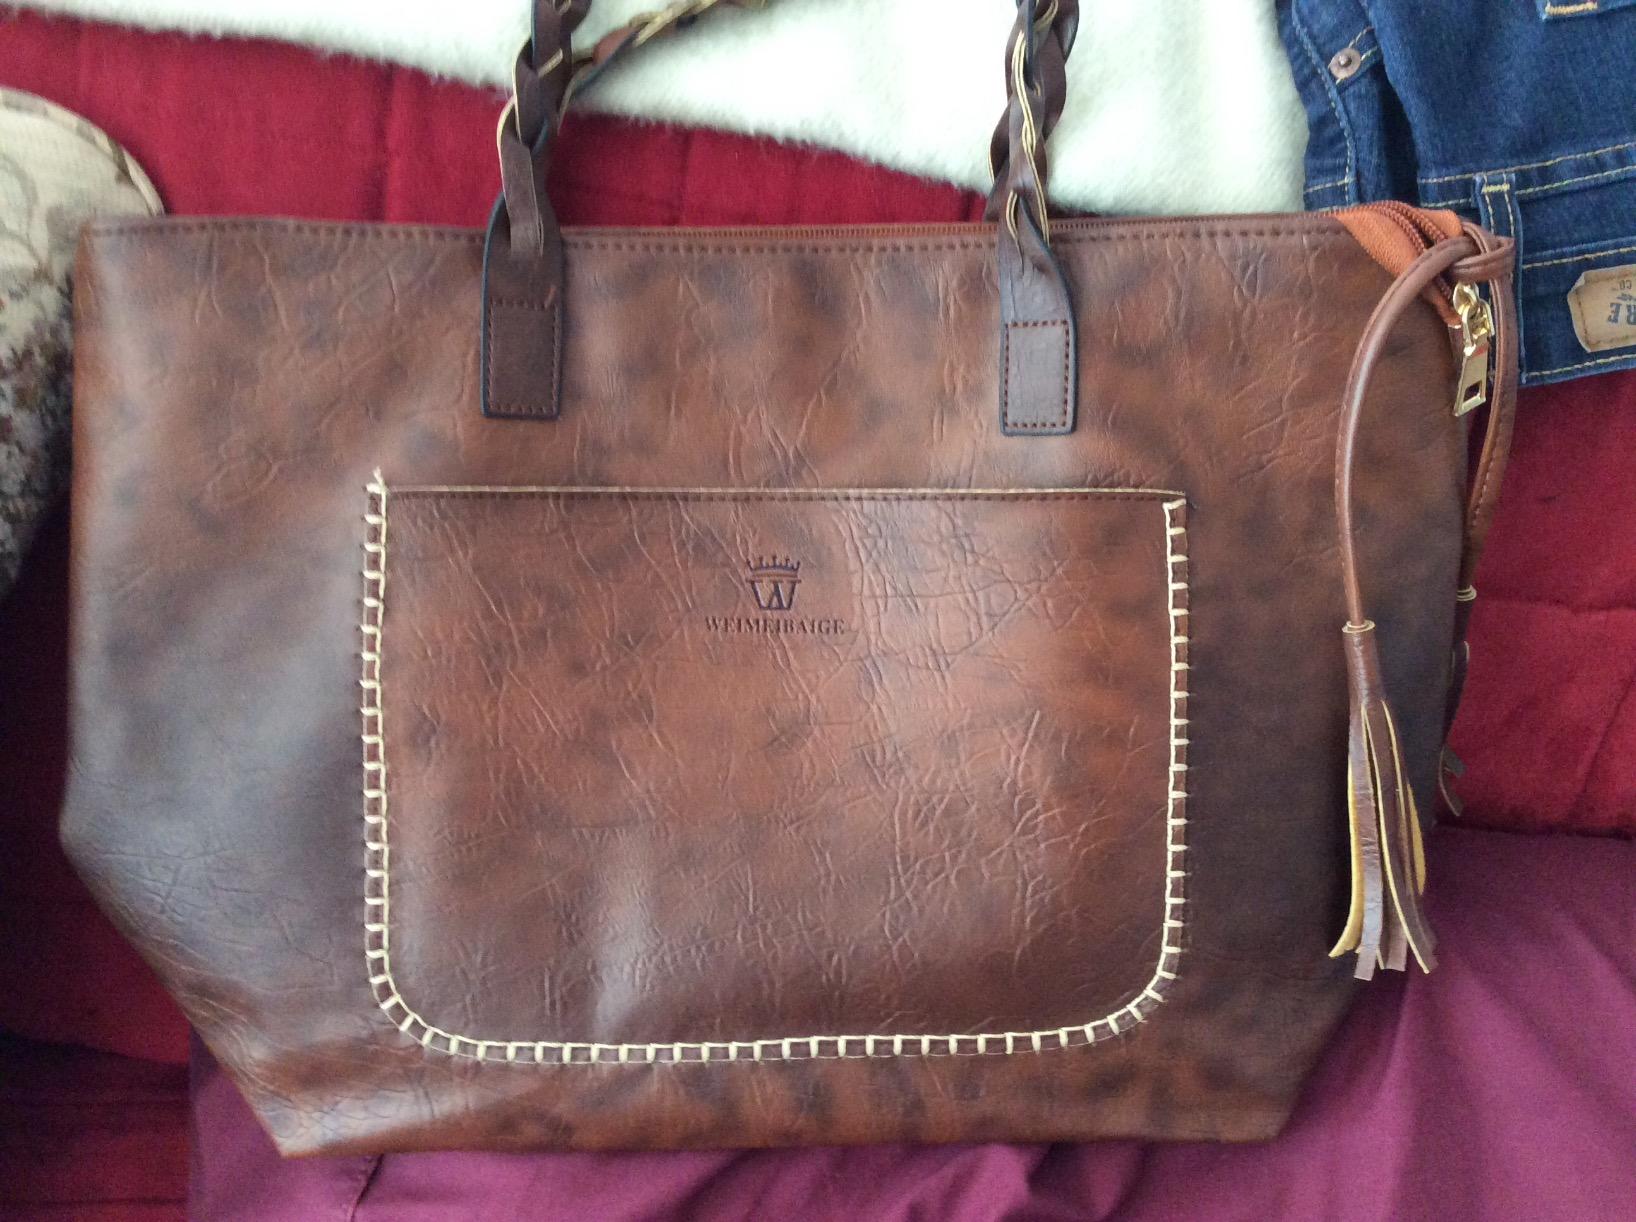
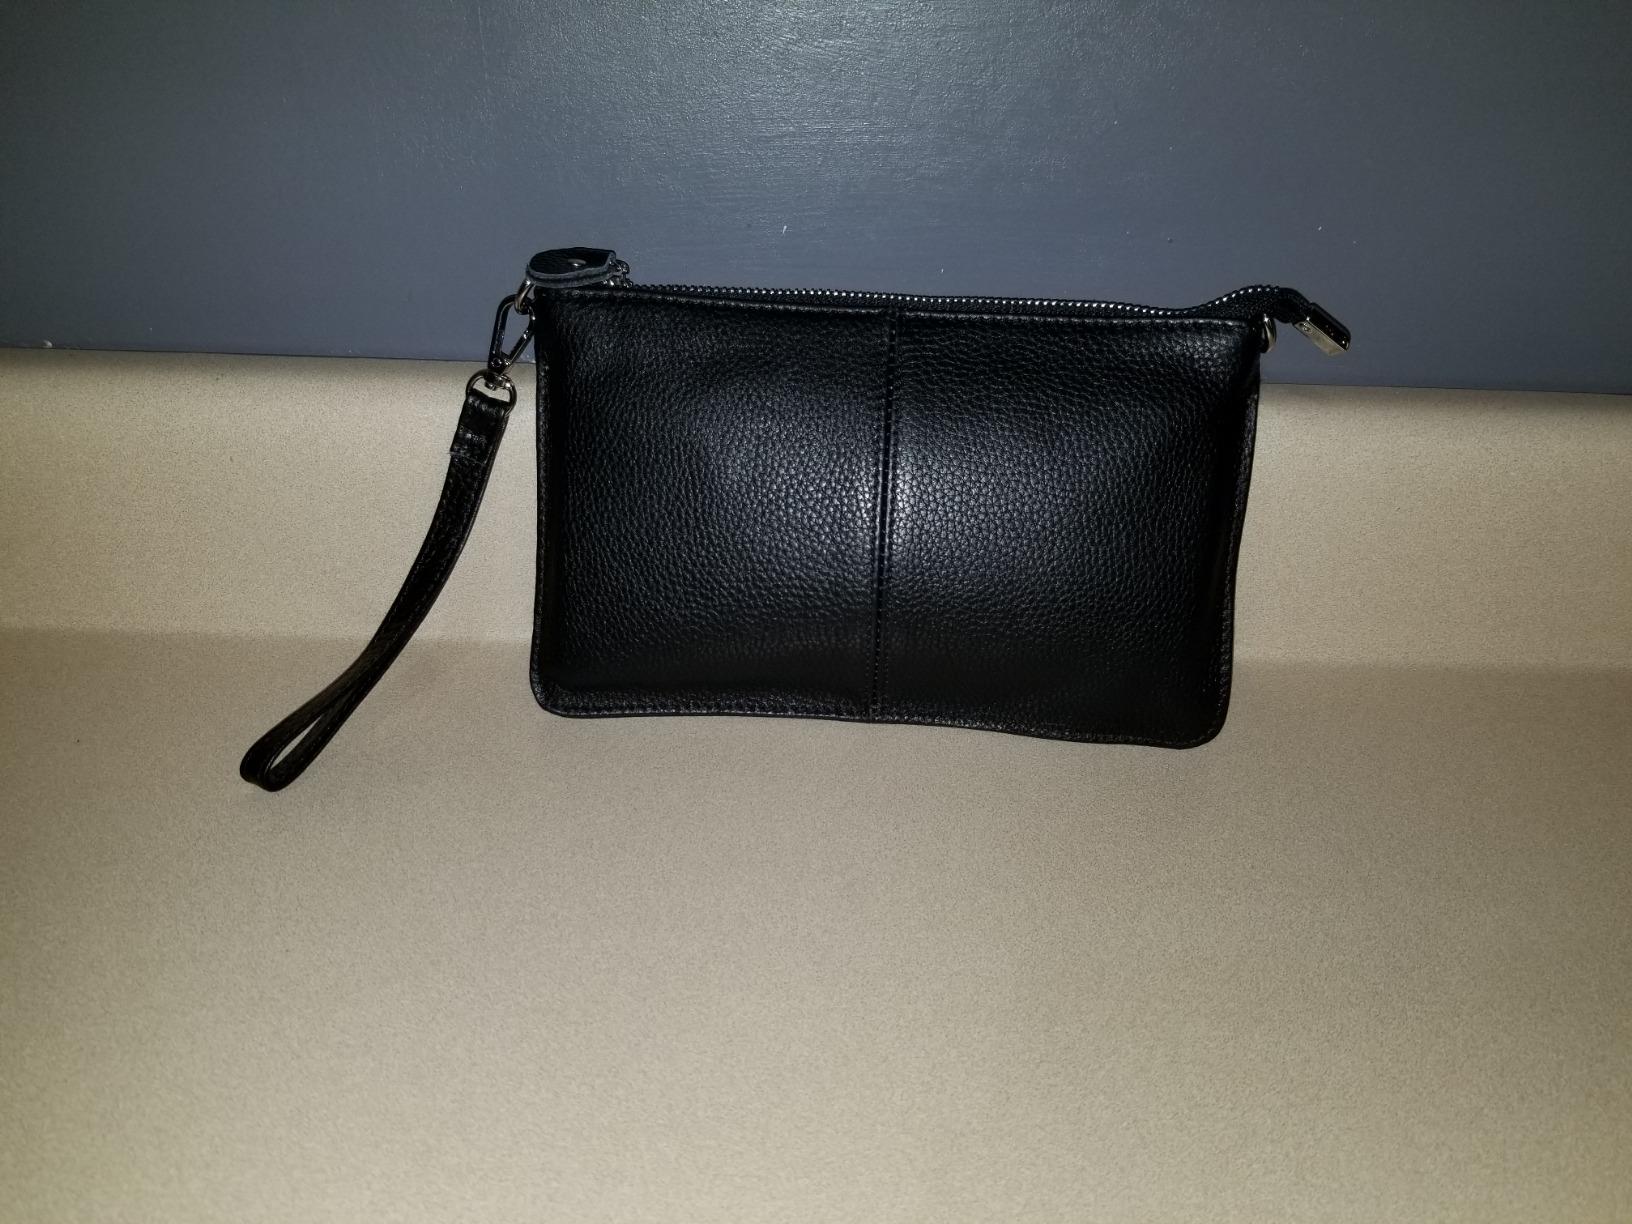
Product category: accessories_handbag
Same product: no